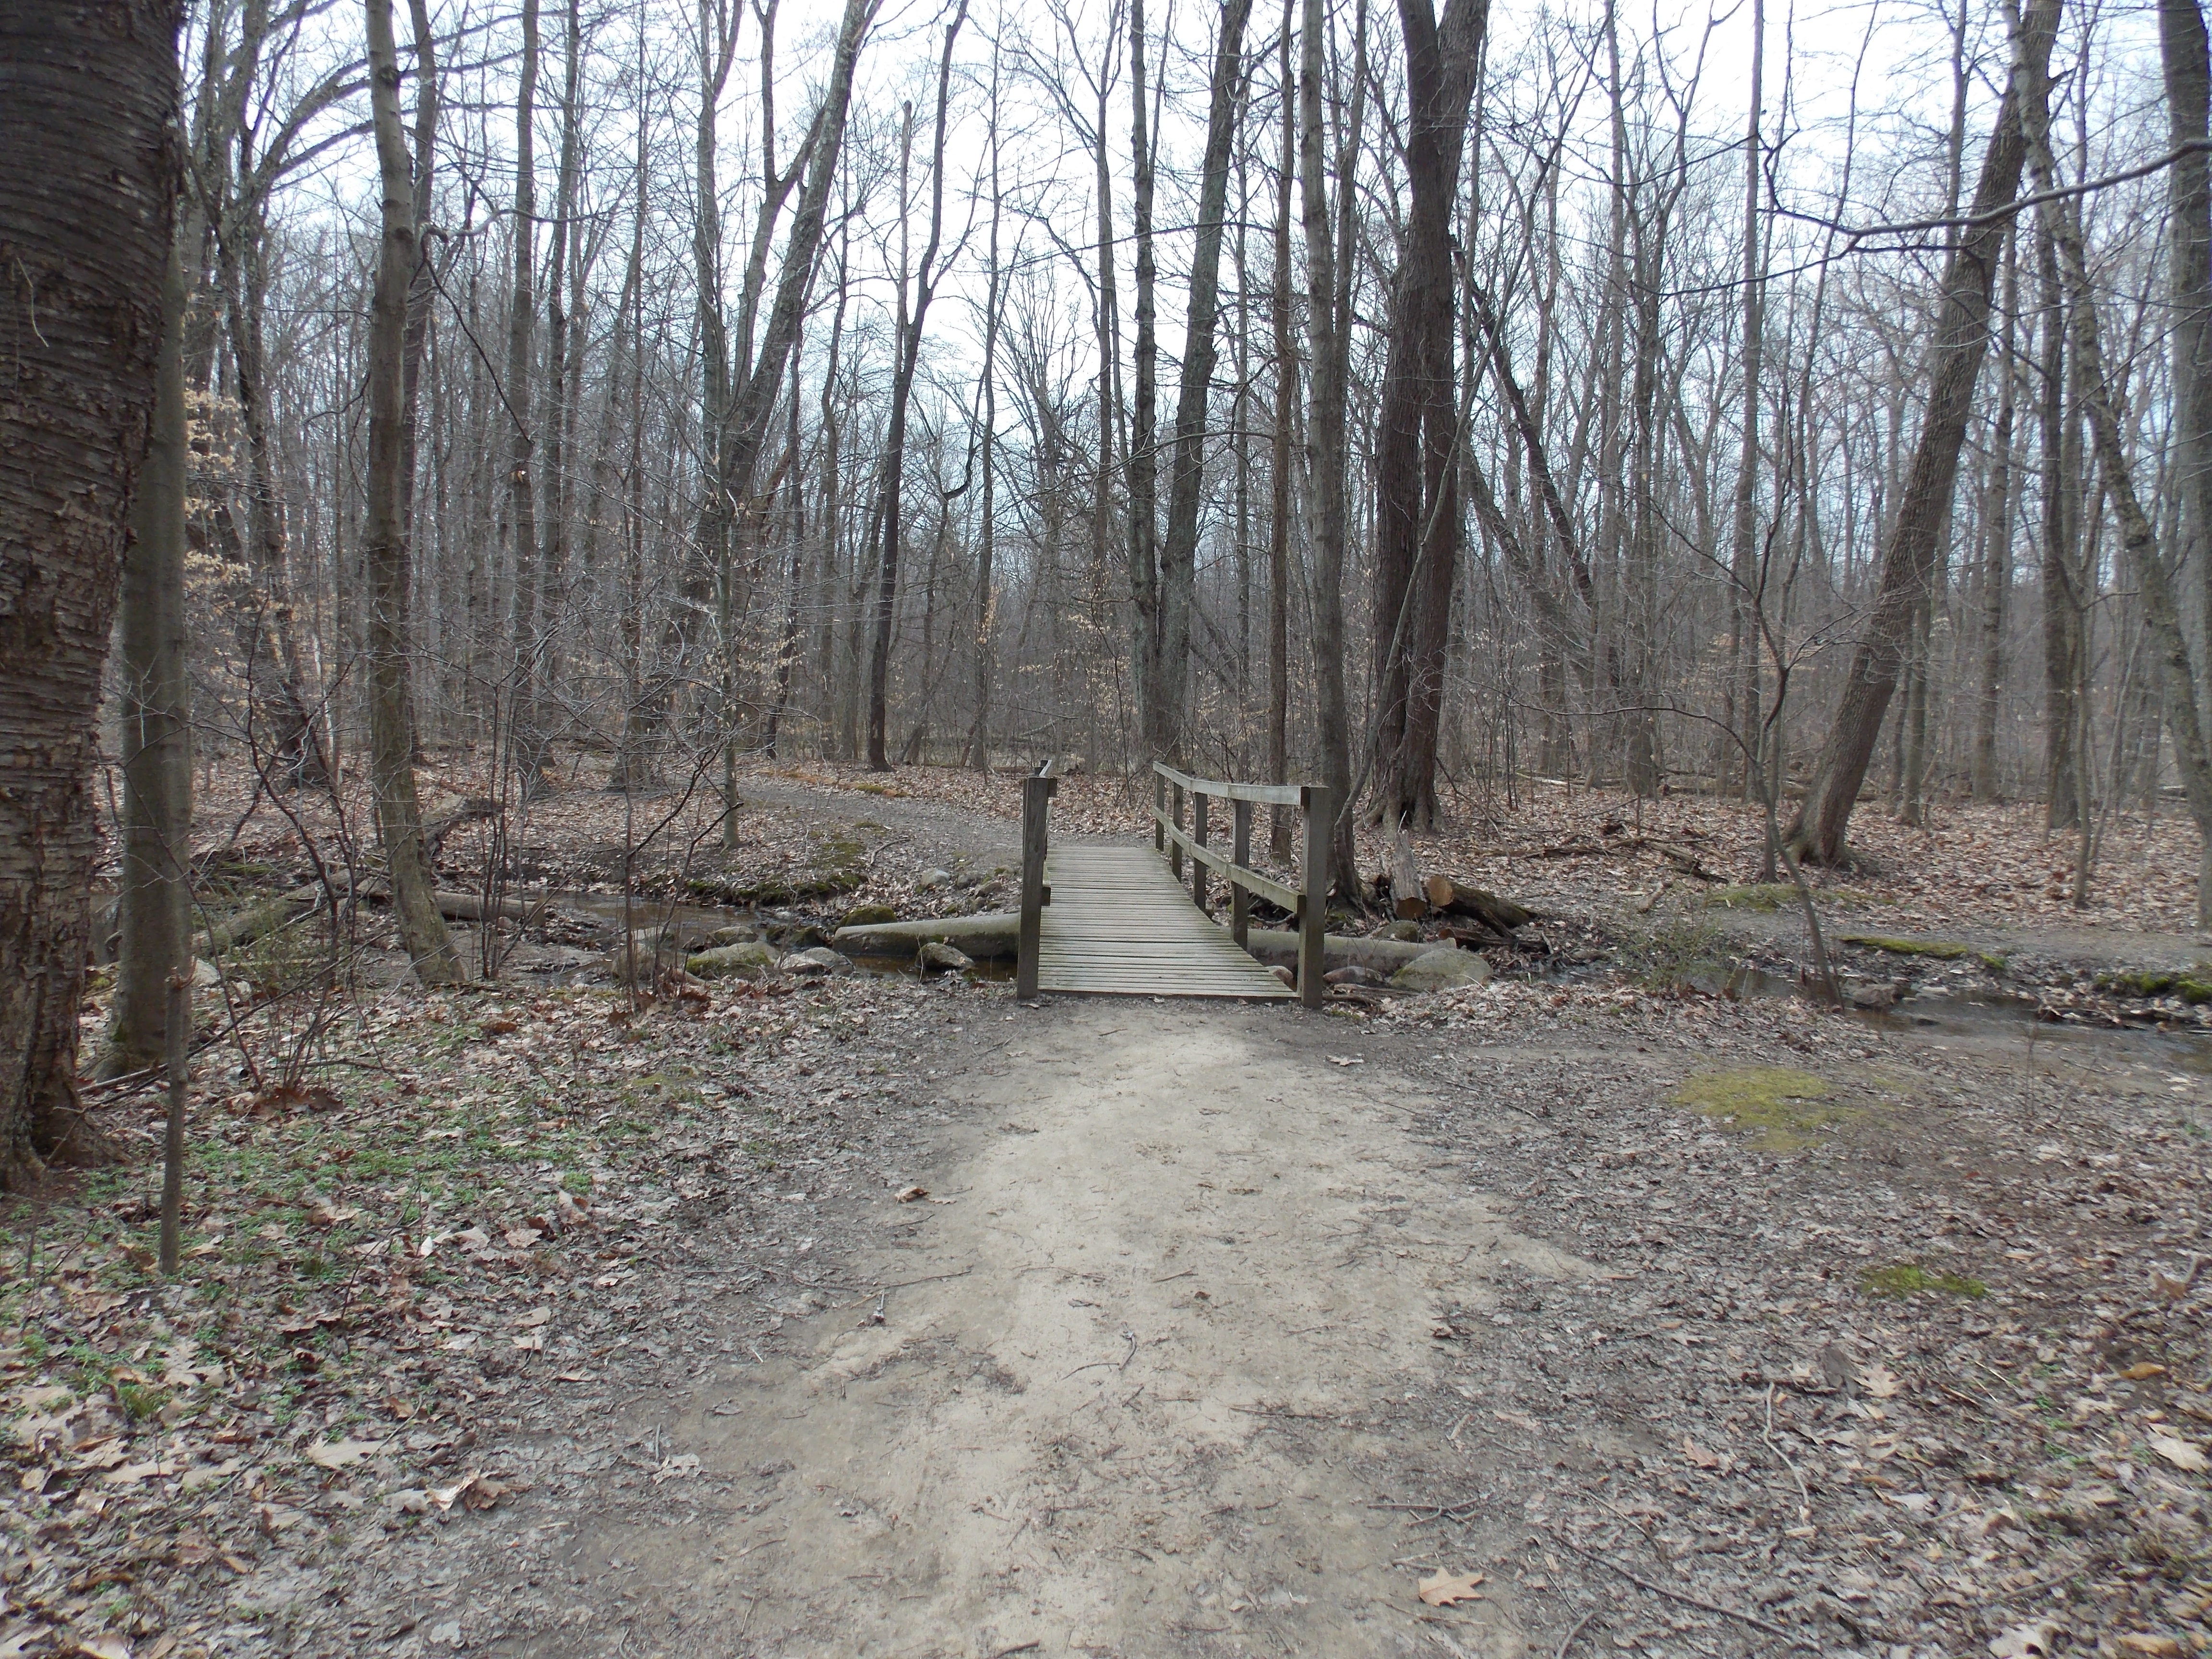
forest, wilderness, trail, waterway, wetland, woodland, habitat, ecosystem, natural environment